Rolling-element bearing

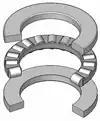
A thrust roller bearing

Thrust bearings are used to support axial loads, such as vertical shafts. Common designs are Thrust ball bearings, spherical roller thrust bearings, tapered roller thrust bearings or cylindrical roller thrust bearings. Also non-rolling-element bearings such as hydrostatic or magnetic bearings see some use where particularly heavy loads or low friction is needed.